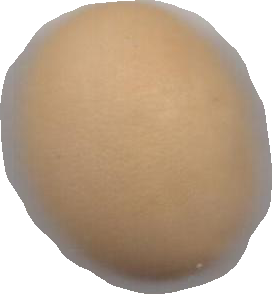
Variety: Grobogan